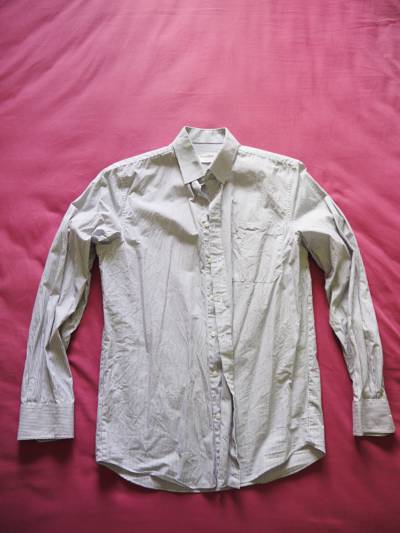
Waste category: clothes